Armoured warfare

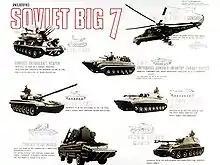
Warsaw Pact "Big Seven" threats

Though the U.S. had established the Tank Corps in World War I using French Renault FT light tanks and British Mark V and Mark V* heavy tanks, and some officers like Dwight D. Eisenhower and George S. Patton, Jr. emerged from that war initially as avid proponents of continuing and developing an American armoured force, the rapid reduction of the forces and apathy and even antipathy towards funding and maintaining armed forces in the inter-war years led to relative stagnation of armoured doctrine in the United States. Adna R. Chaffee, Jr., virtually alone, advocated for the future of armoured warfare and the development of appropriate training, equipment and doctrine during the late 1920s through the 1930s.